Survivor Series (1988)

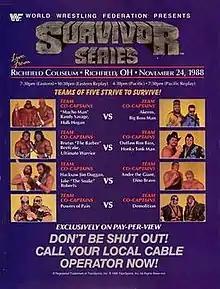
Promotional poster

The 1988 Survivor Series was the second annual Survivor Series professional wrestling pay-per-view (PPV) event produced by the World Wrestling Federation (WWF, now WWE). It took place on November 24, 1988, (Thanksgiving night in the United States) at the Richfield Coliseum in Richfield Township, Ohio for the second consecutive year. Four matches were contested at the event.